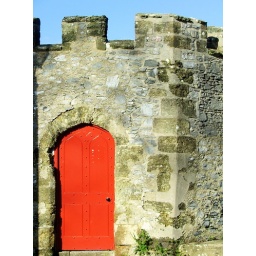
A red door in Arundel, West Sussex